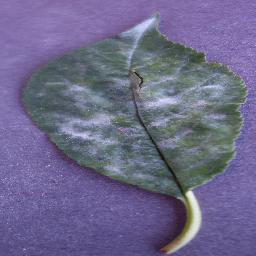
Label: Cherry___Powdery_mildew